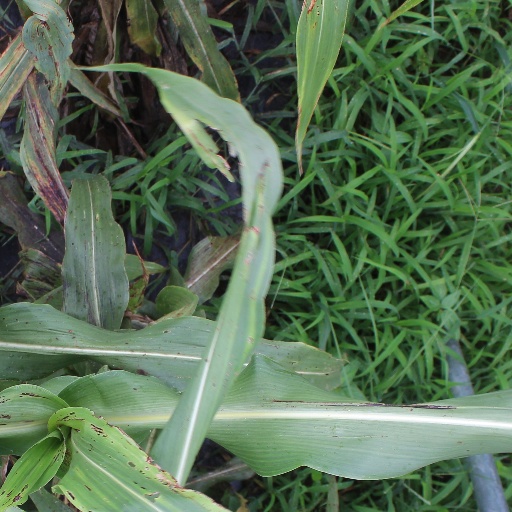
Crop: sorghum